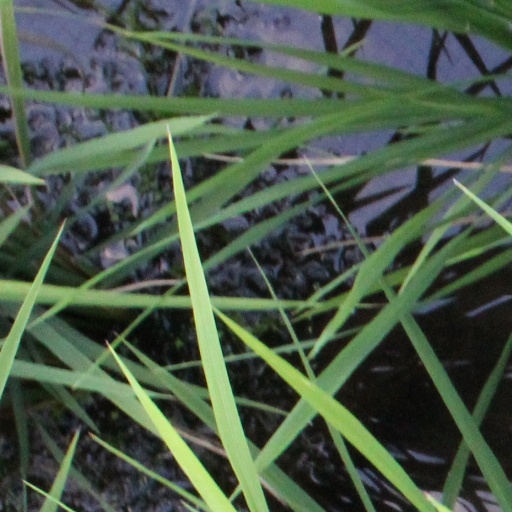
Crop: rice